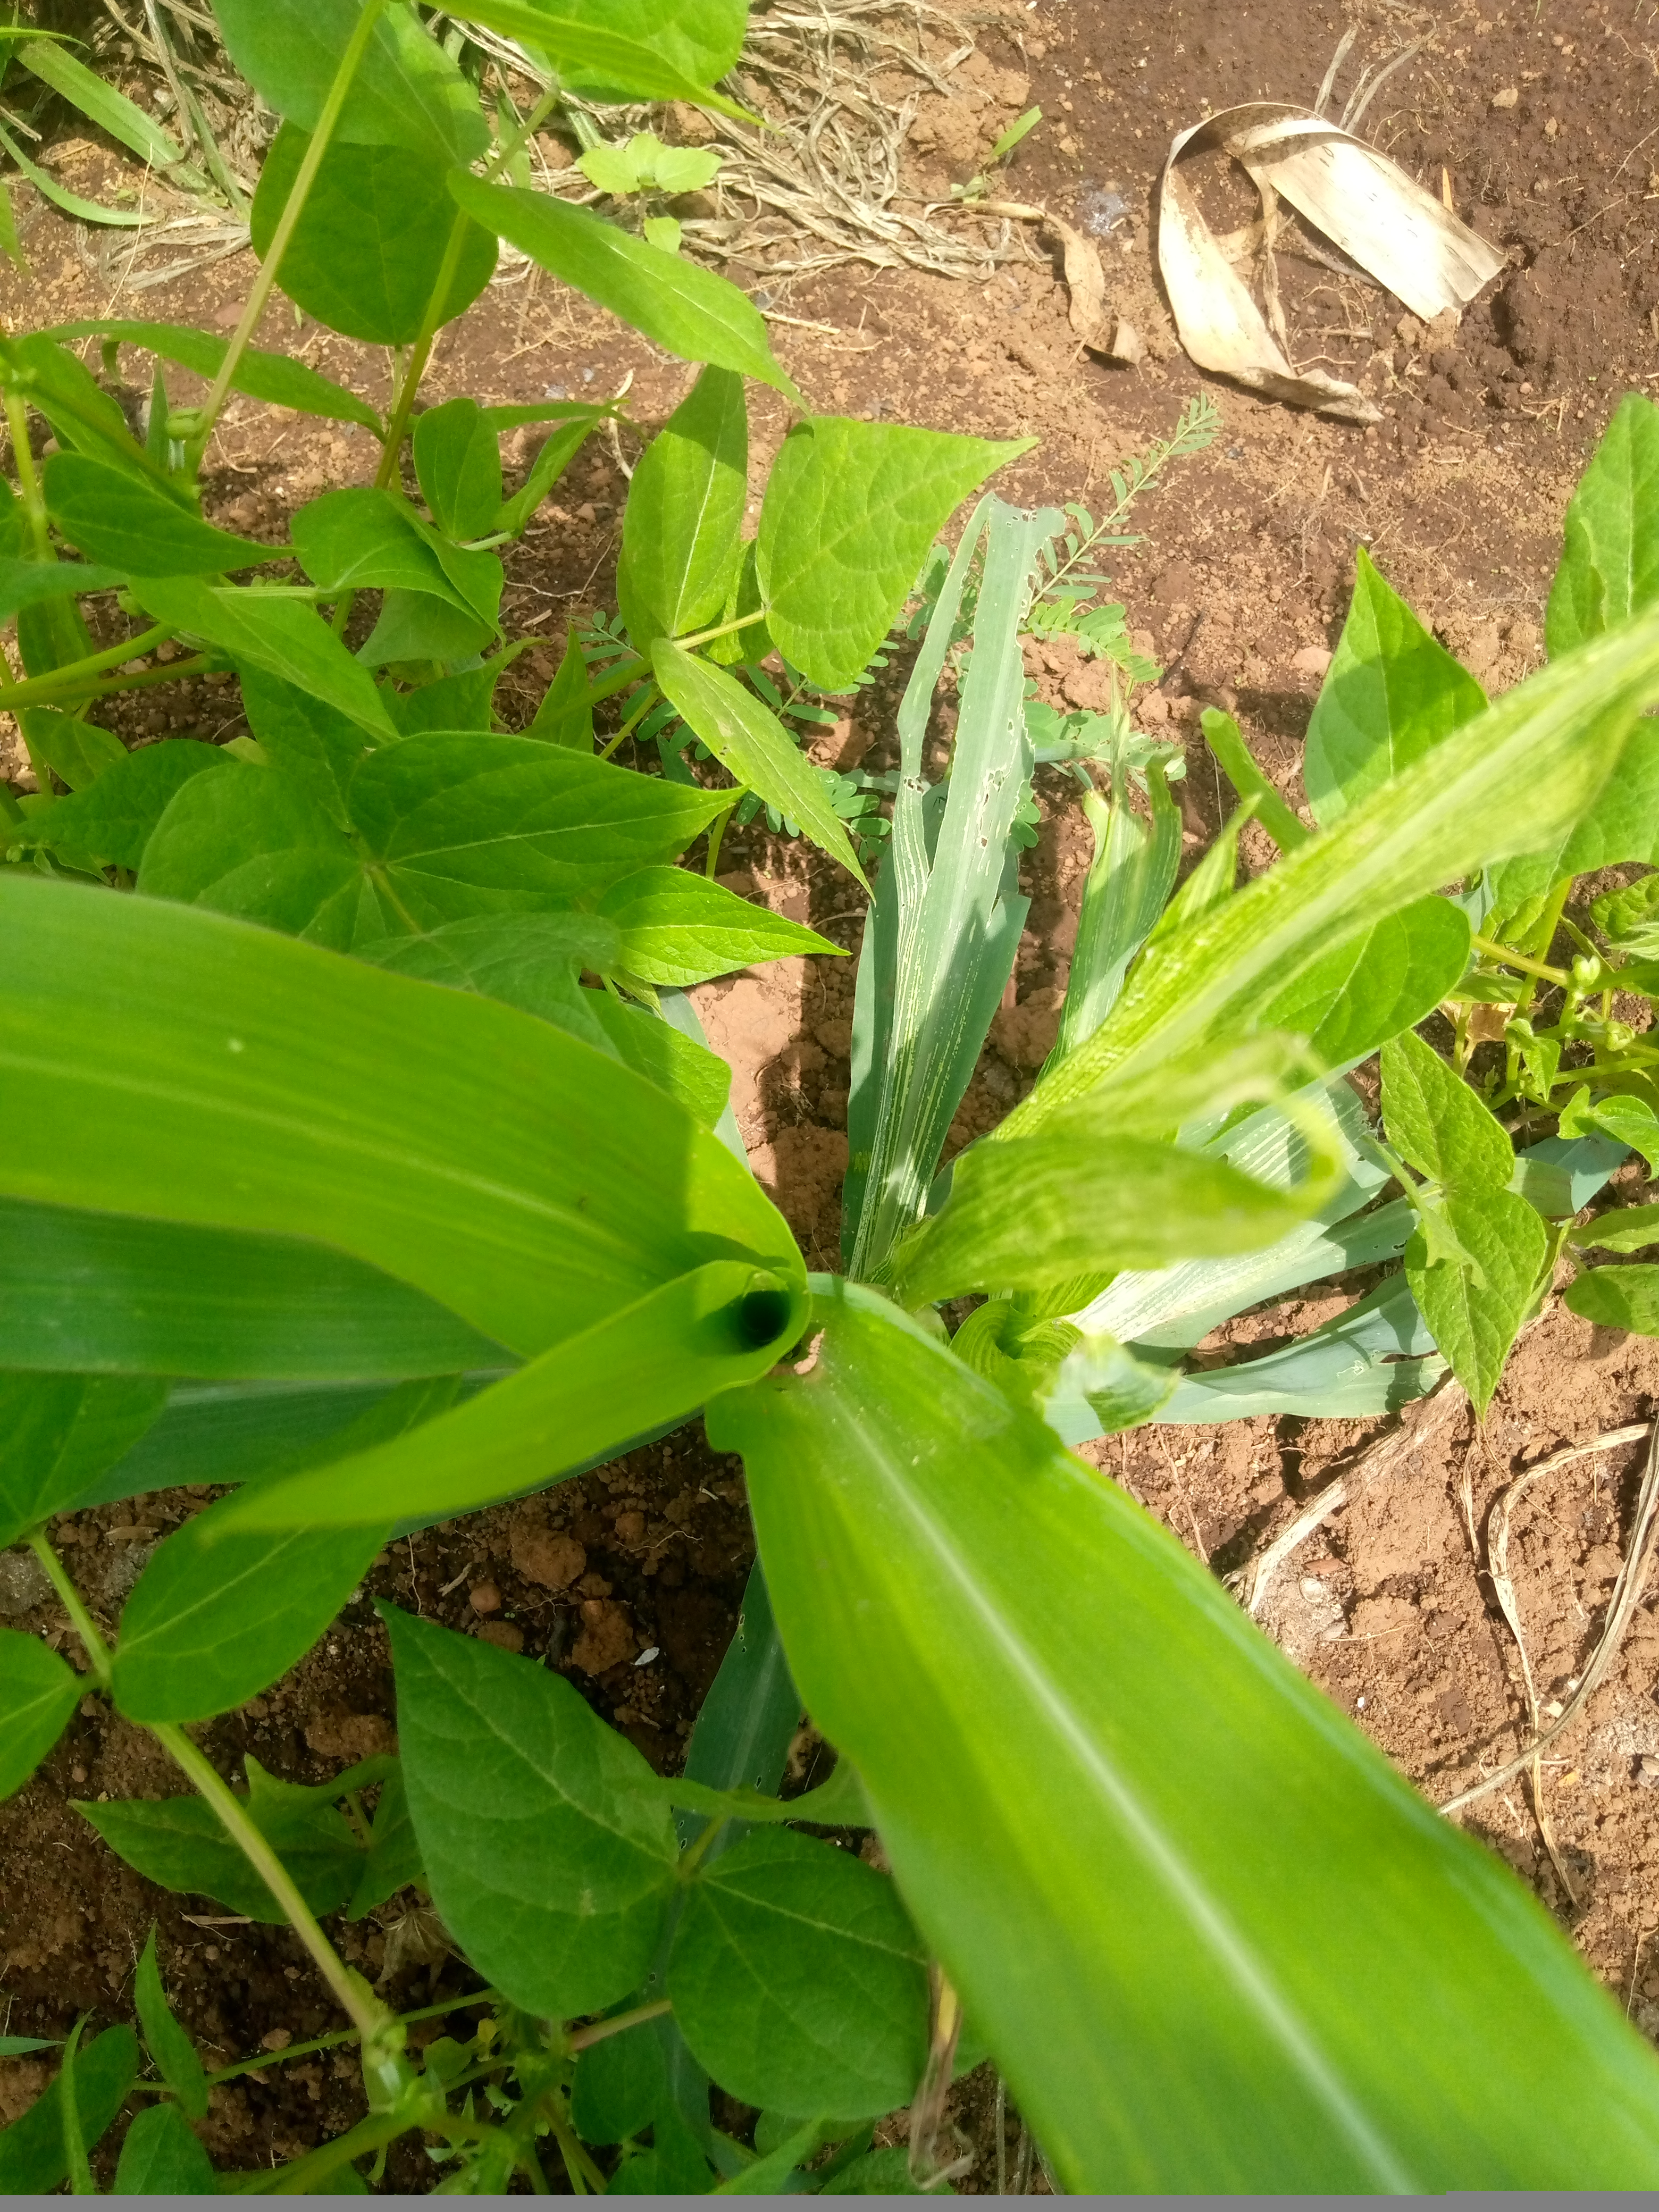
Label: spodoptera_frugiperda